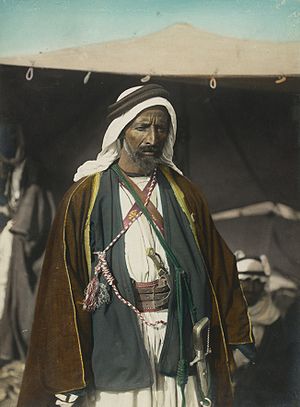
Araberopstanden / Oprøret / 1917: Slaget om Akaba
Den vigtige oprørslederen Auda ibn Tayi, sheik for dele af Howeitat-benduinerne, som er blevet anset som Araberopstandens virkelige helt. Farvelagt billede fra Amman, Jordan, 1921.
Araberopstanden var et oprør på Arabien og i Levanten mod det Osmanniske Rige mellem 1916 og 1918. Det var en del af Mellemøstenfelttoget under 1. verdenskrig. Opstanden blev indledt af Husayn ibn Ali, sharif af Mekka og leder for den arabiske Banu Hashim-stamme, for at opnå arabisk uafhængighed fra osmannerne og at oprette en arabisk stat, som strakte sig fra Aleppo i Syrien til Aden i Yemen.